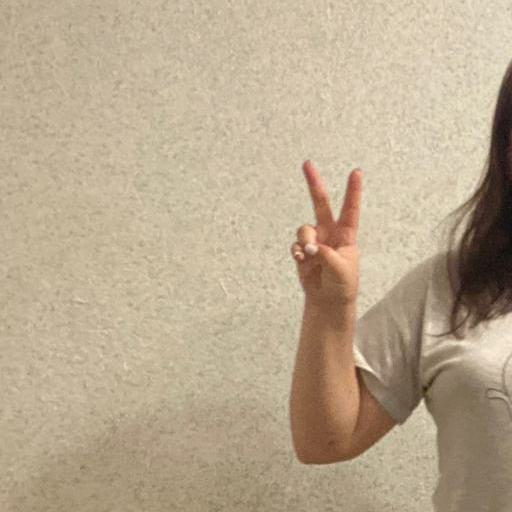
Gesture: peace